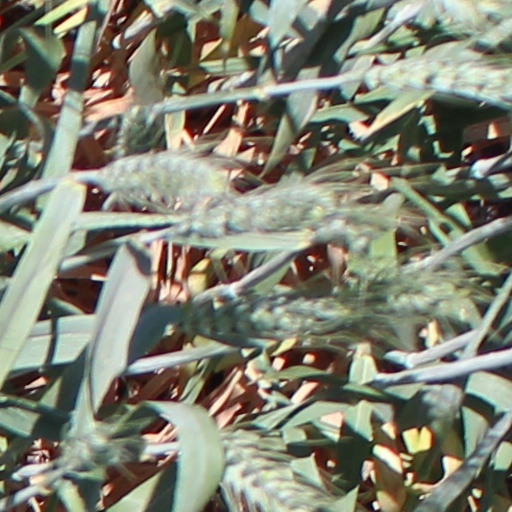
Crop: wheat